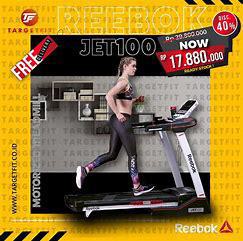
Brand: Reebok
Model: 100